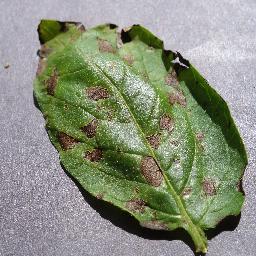
Label: Potato___Early_blight